Underwater environment

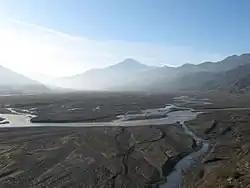
Samur River in Azerbaijan – In the natural landscape

An ocean is a body of water that composes much of a planet's hydrosphere. On Earth, an ocean is one of the major conventional divisions of the World Ocean. These are, in descending order by area, the Pacific, Atlantic, Indian, Southern (Antarctic), and Arctic Oceans. The word "ocean" is often used interchangeably with "sea" in American English. Strictly speaking, a "sea" is a body of water (generally a division of the world ocean) partly or fully enclosed by land, though "the sea" refers also to the oceans.